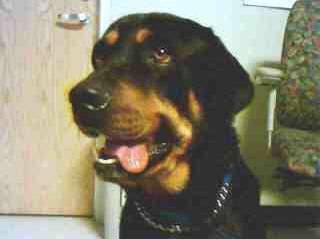
Label: dog